King of the Hill (1993 film)

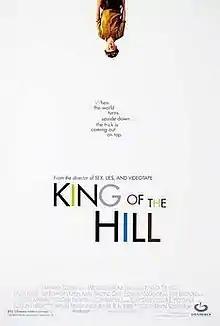
Theatrical release poster

King of the Hill is a 1993 American coming-of-age drama film written and directed by Steven Soderbergh. Adapted from A. E. Hotchner's Depression-era memoir, the film follows a young boy navigating life alone in a hotel after his mother is hospitalized and his father is oftentimes absent. It stars Jesse Bradford as Aaron, alongside Jeroen Krabbé and Lisa Eichhorn as his parents. The cast also includes Spalding Gray, Adrien Brody, Karen Allen and Lauryn Hill in supporting roles.